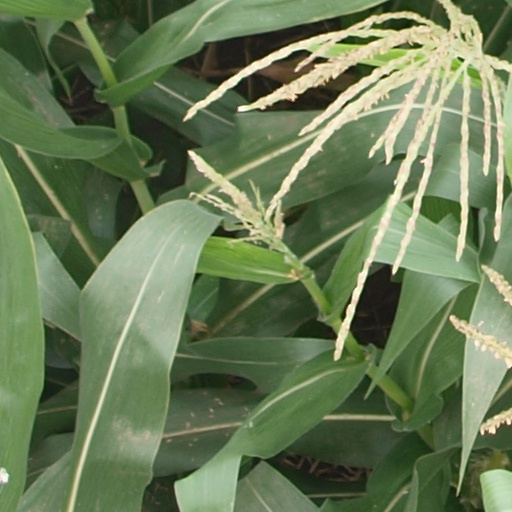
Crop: maize; corn